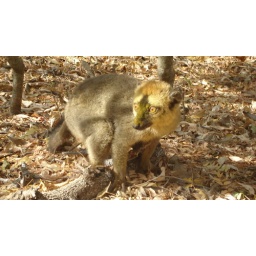
This ones head was covered in yellow pollen from the flowers it was feeding from.